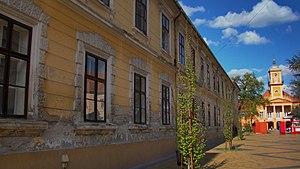
Cet article recense les monuments culturels du district de Bačka occidentale en Serbie.
Le palais Grašalković à Sombor est situé à Sombor, dans la province de Voïvodine et dans le district de Bačka occidentale, en Serbie. Il est inscrit sur la liste des monuments culturels de grande importance de la République de Serbie.
Les monuments culturels de grande importance sont les monuments de Serbie qui, par leur valeur, bénéficient d'un haut degré de protection.